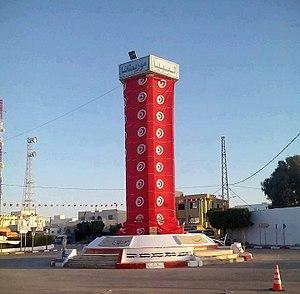
Rond-point du Maghreb arabe à Bangardane
Ben Gardane, aussi orthographiée Ben Guerdane, est une ville du Sud-Est de la Tunisie, située dans la plaine de la Djeffara.